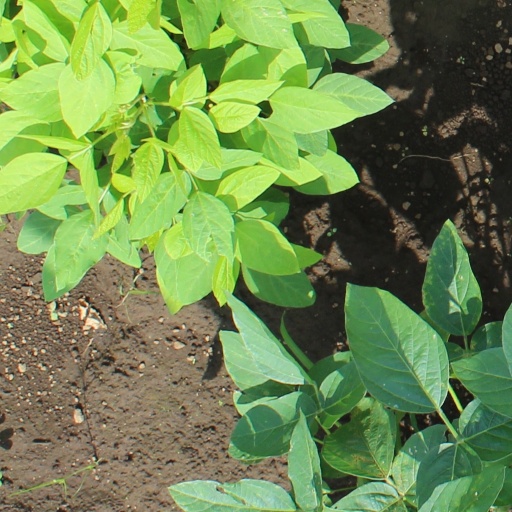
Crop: soybean